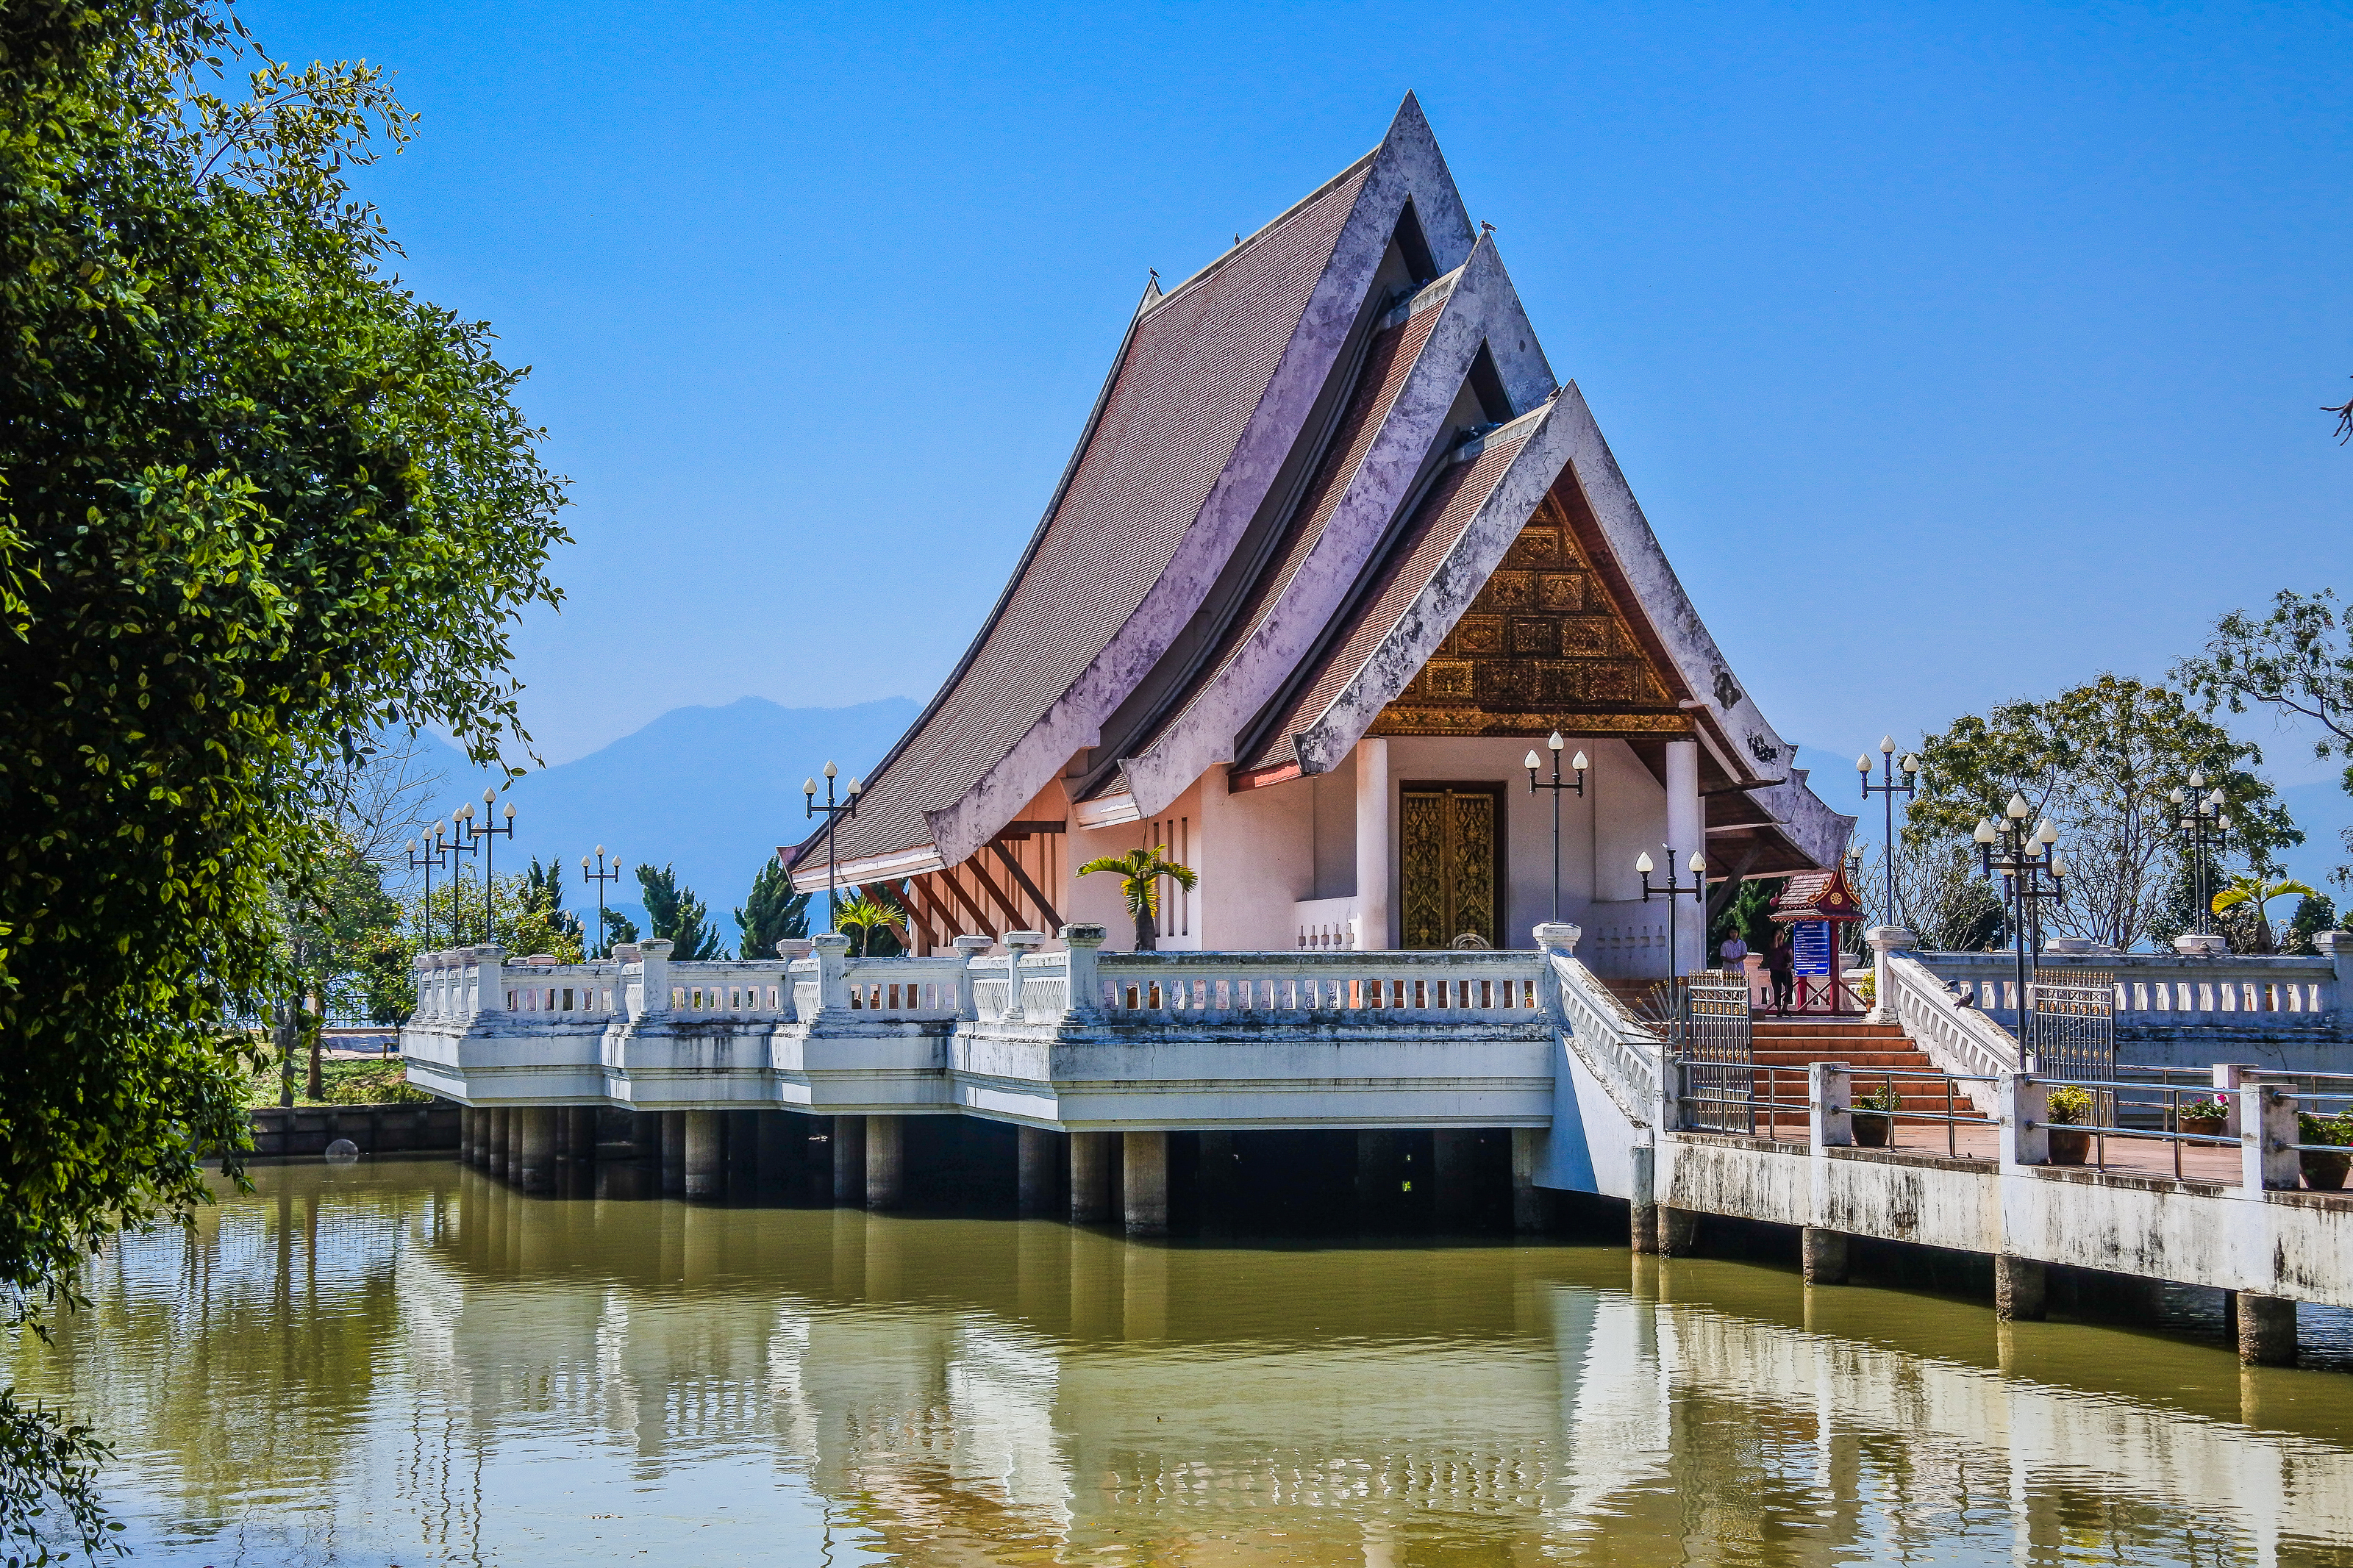
big, pilgrimage, building, pray, red, beautiful, white, buddha, thailand, golden, landmark, image, large, old, oriental, statue, thai, spirituality, ancient, traditional, light, background, siam, worship, religious, faith, tourism, interior, gold, tourist, phayao, exotic, architecture, art, famous, historic, holy, asia, asian, sculpture, wat, buddhism, religion, prayer, culture, buddhist, spiritual, temple, travel, god, waterway, sky, place of worship, reflection, chinese architecture, canal, historic site, shrine, river, tourist attraction, leisure, vacation, reflecting pool, pagoda, lake, vehicle, city, pond